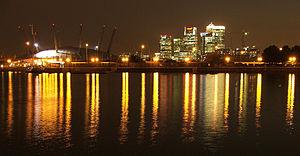
Docklands, London Docklands ou Docks de Londres est un quartier de l'est de Londres, au Royaume-Uni, comprenant une partie des districts de Southwark, Tower Hamlets, Newham et ich. Les docks du même nom faisaient anciennement partie du port de Londres, un des plus grands du monde en son temps. Ce quartier a aujourd'hui été réhabilité sous l'égide du London Docklands Development Corporation pour un usage commercial et résidentiel. Le nom London Docklands a, pour la première fois, été utilisé en 1971 dans un rapport du gouvernement sur les plans de redéveloppement et est presque devenu une dénomination officielle aujourd'hui, largement comprise par tout le monde.